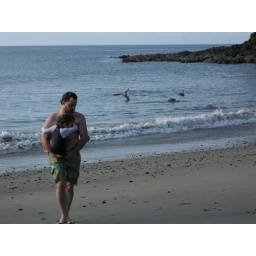
Faro Escondito beach below Dad's place. Note the giant pelicans diving for fish in the background.